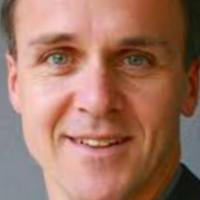
Age group: age 41-55